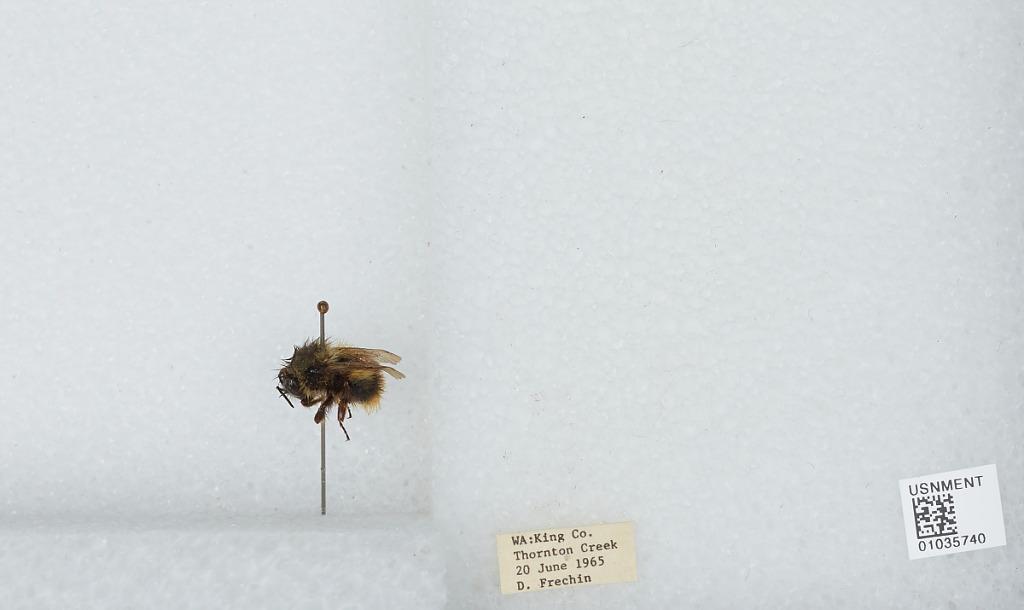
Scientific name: Bombus (Pyrobombus) mixtus Cresson
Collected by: D. Frechin
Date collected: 1965-6-20
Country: United States
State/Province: Washington
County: King
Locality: Thornton Creek
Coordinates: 47.7031, -122.309